First premiership of Mahathir Mohamad

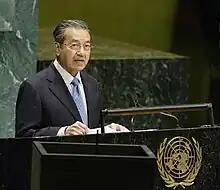
Mahathir addressing the United Nations General Assembly, 25 September 2003

Mahathir was sworn in as prime minister on 16 July 1981, at the age of 56. He was the first commoner to hold that office. In an interview, Mahathir remarked that major power rivalry in Southeast Asia is dangerous, but "on the other hand, a lack of U.S. interest is also problematic. It creates the impression that Russia can act as it pleases." U.S. President Ronald Reagan, U.K. Prime Minister Margaret Thatcher, New Zealand Prime Minister Robert Muldoon, Thai Prime Minister Prem Tinsulanonda, and Indonesian dictator Suharto were among the leaders who called to congratulate Mahathir on his appointment.